Maritime republics

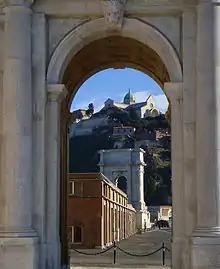
The Ancona Cathedral (expanded in the 13th century) and the Arch of Trajan (built in the 2nd century)

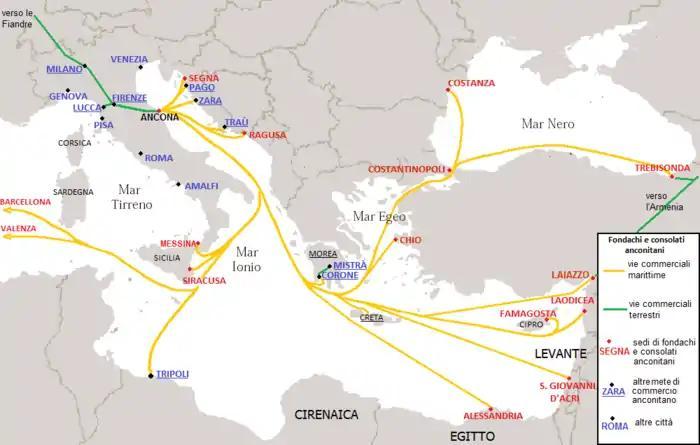
Expansion and trade of Ancona

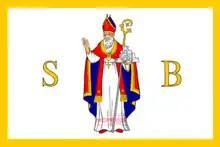
The Ragusan flag bears the image and initials of Saint Blaise

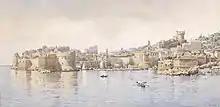
Prospectus of Ragusa

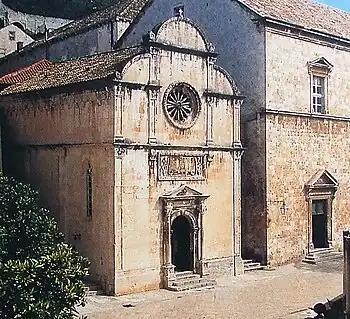
Church of San Salvatore, built in the 16th century

Included in the Papal States since 774, Ancona was devastated by the Saracens in 839; slowly recovering, around 1000 it became part of the Holy Roman Empire, but gradually acquired autonomy until it became fully independent in the 11th century. Although hampered by Venice, which intended to monopolize the Adriatic, Ancona maintained its independence and economic prosperity thanks to its alliances with the Byzantine Empire, the Kingdom of Hungary, and especially with the Republic of Ragusa.